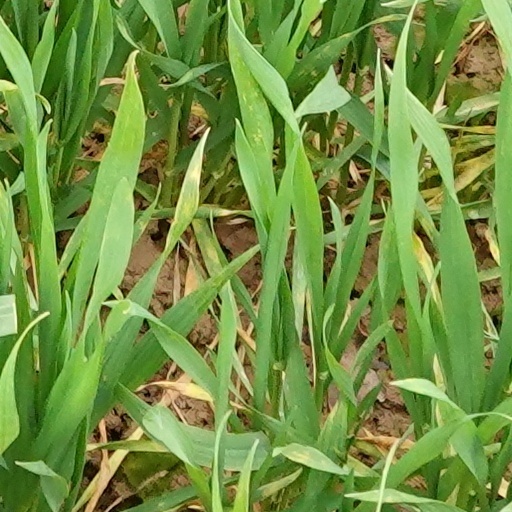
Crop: wheat